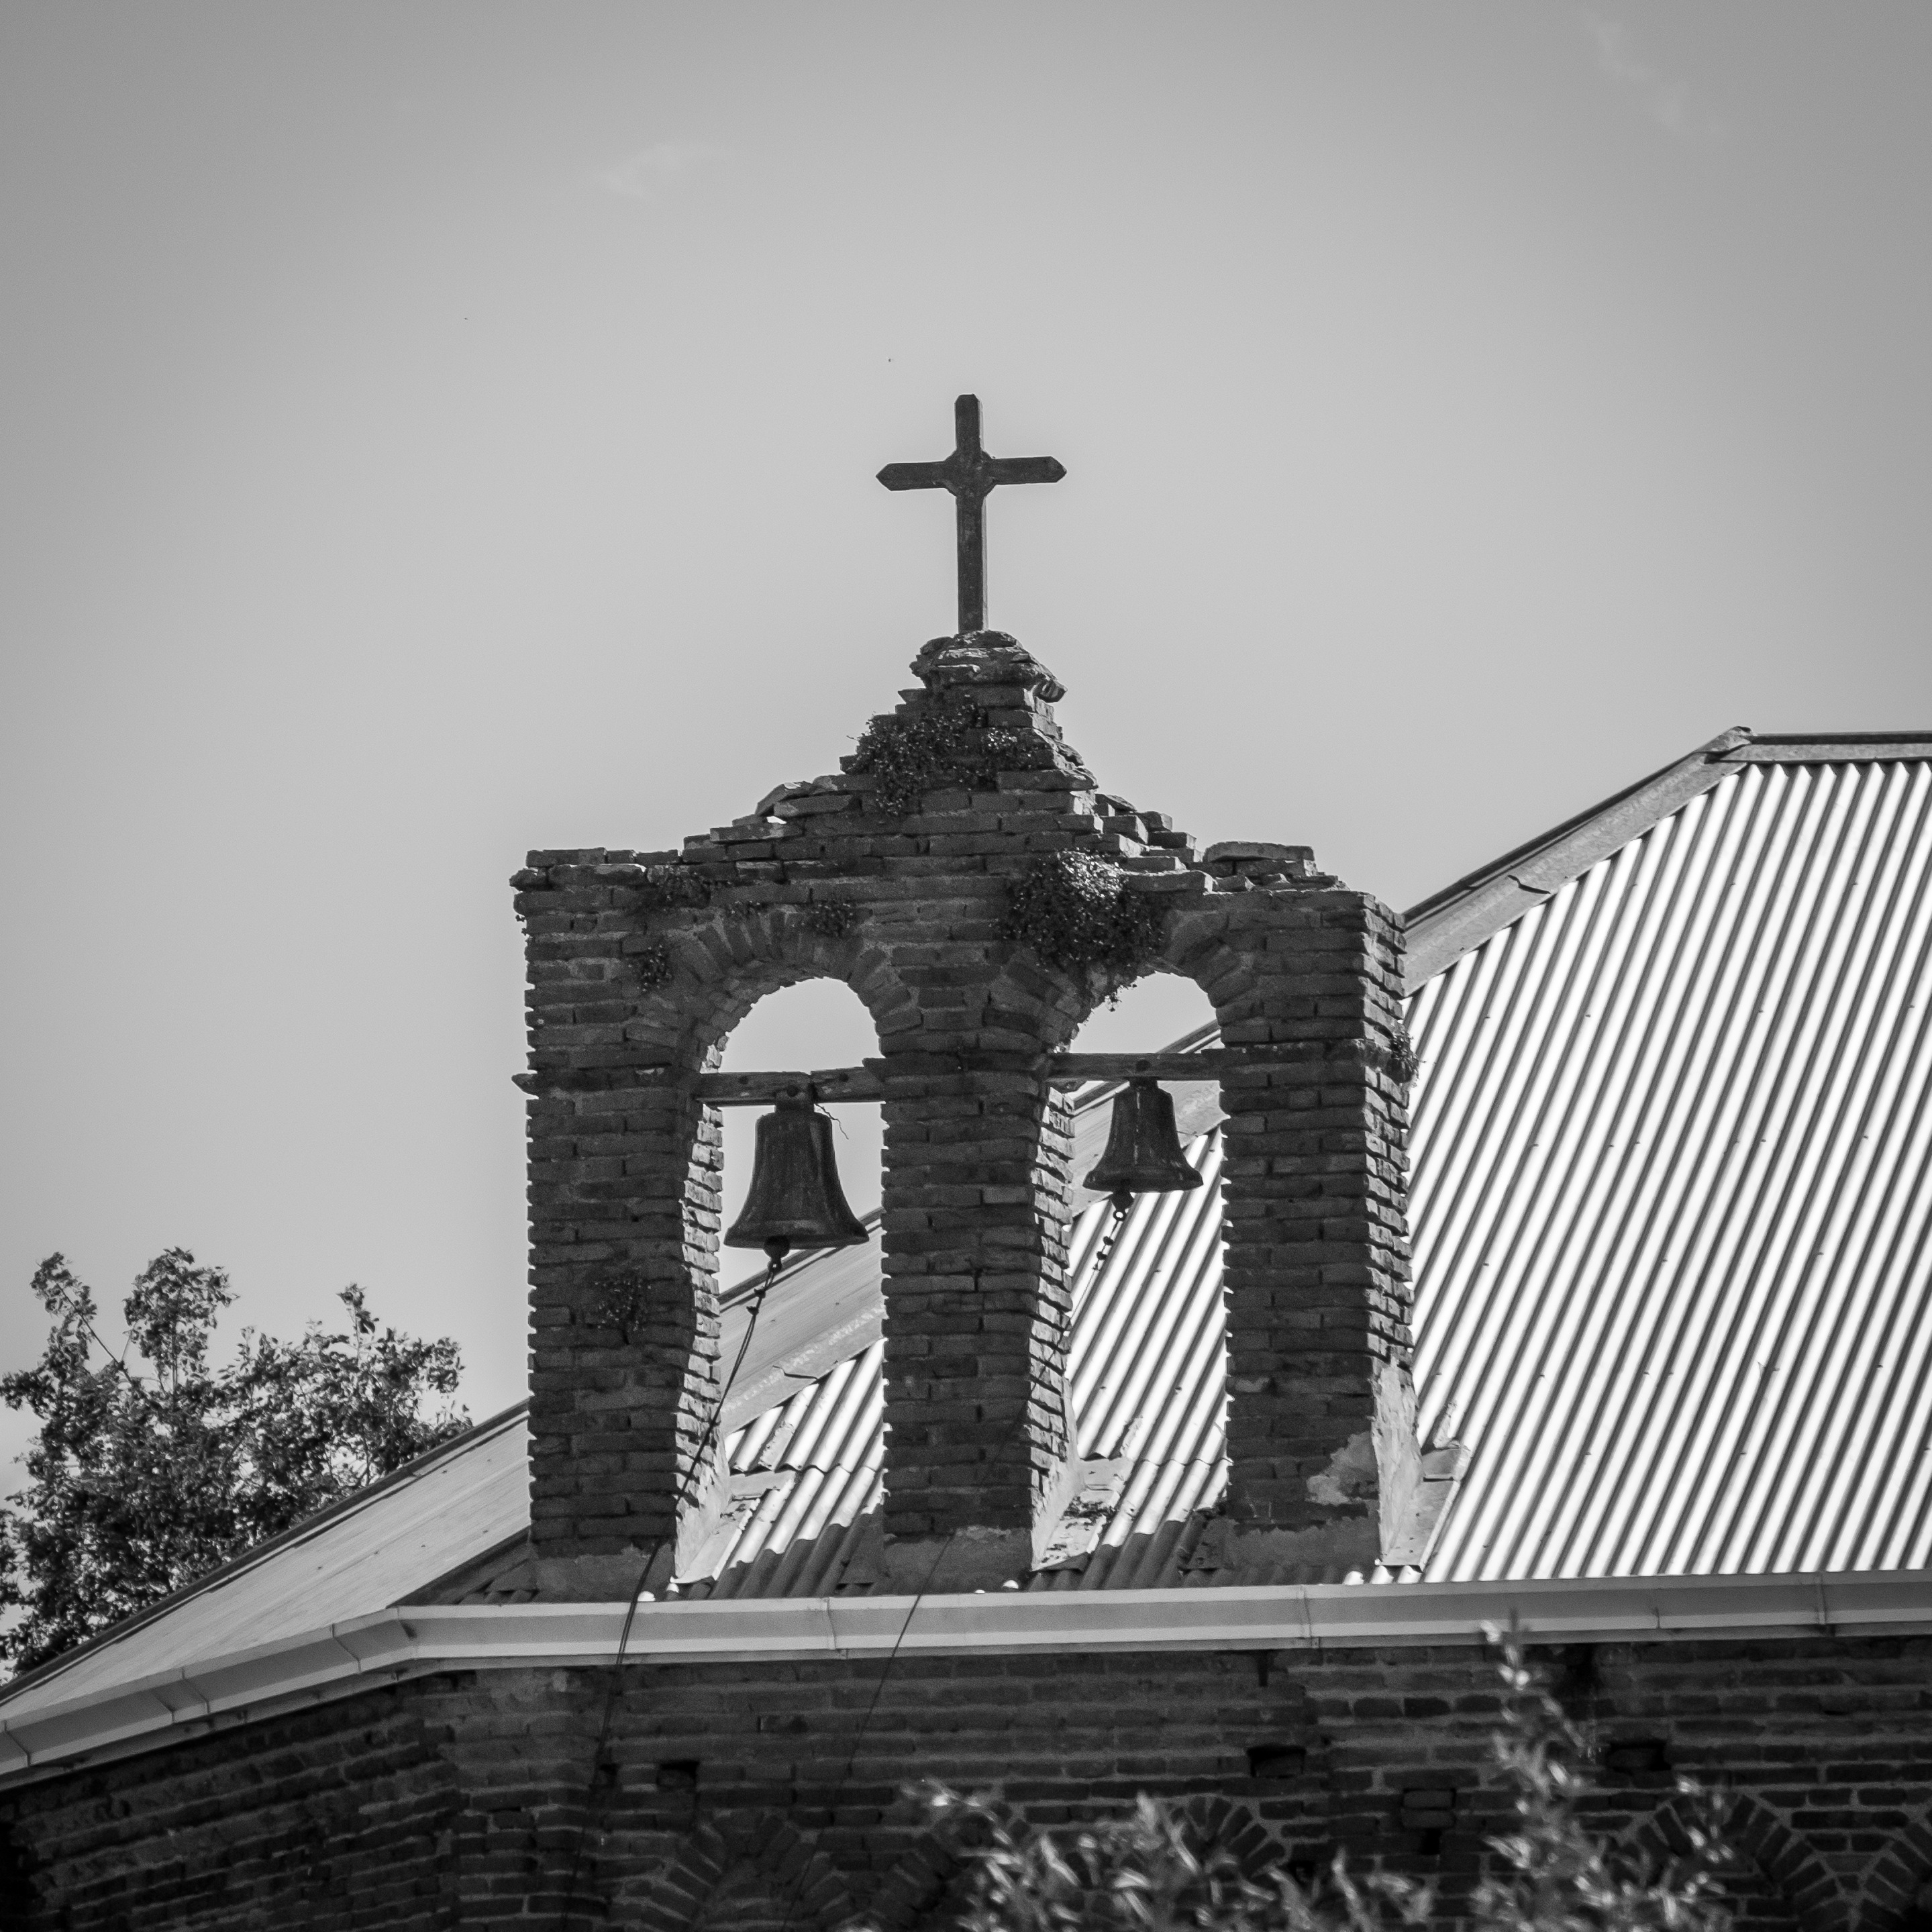
black and white, architecture, white, house, old, monument, statue, rural, landmark, church, chapel, black, monochrome, old house, shape, casa vieja, bed and breakfast, monochrome photography